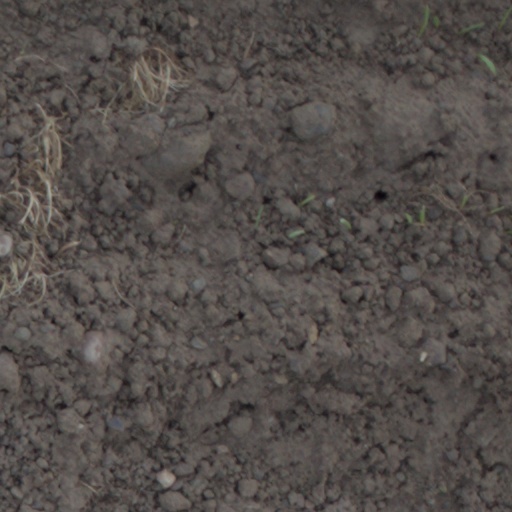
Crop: wheat